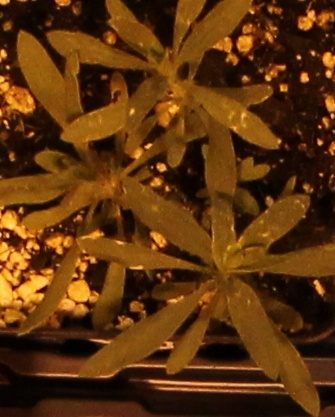
Label: Kochia